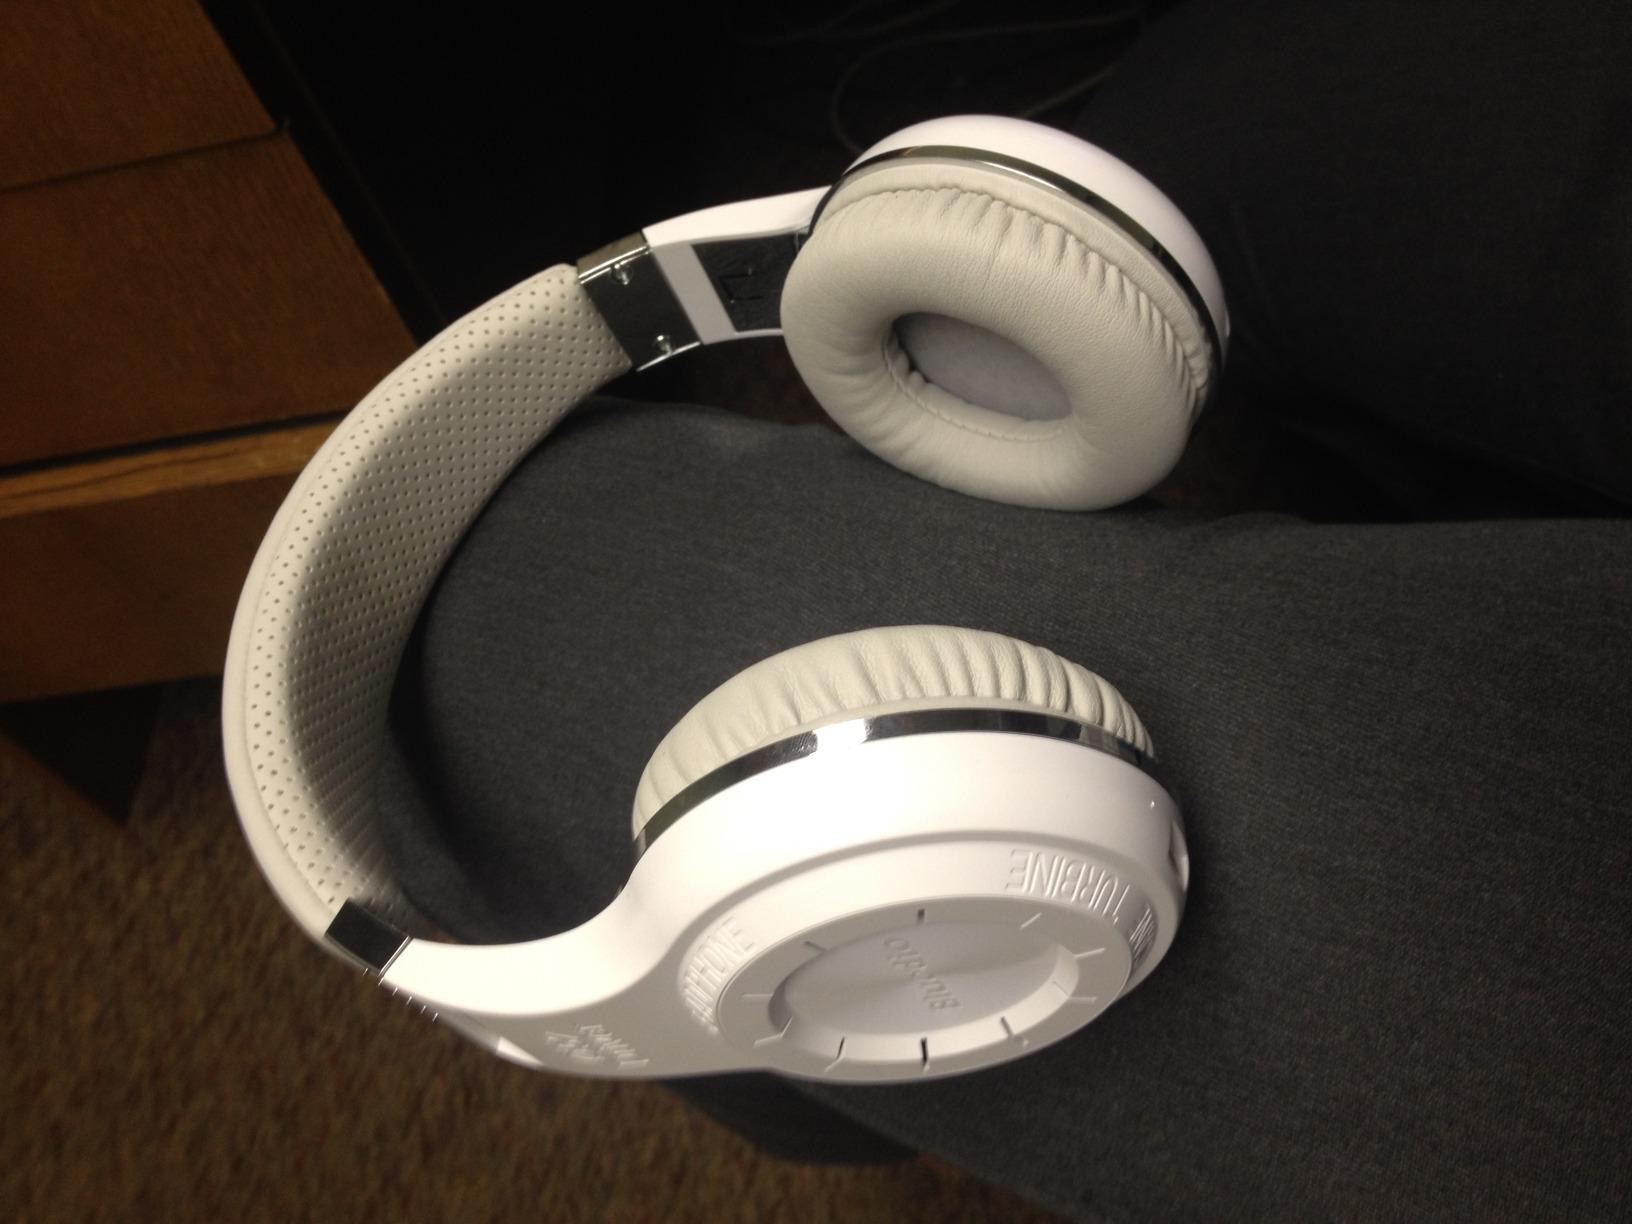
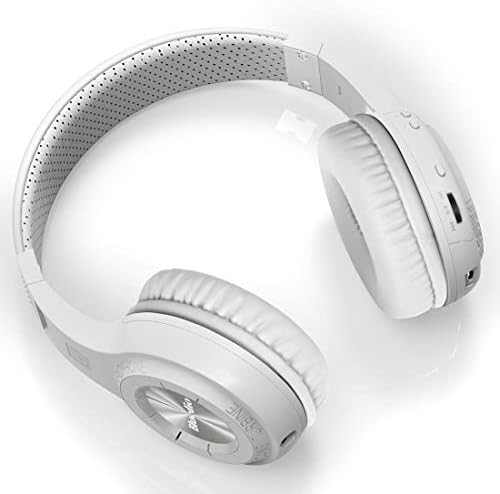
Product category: headphones
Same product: yes